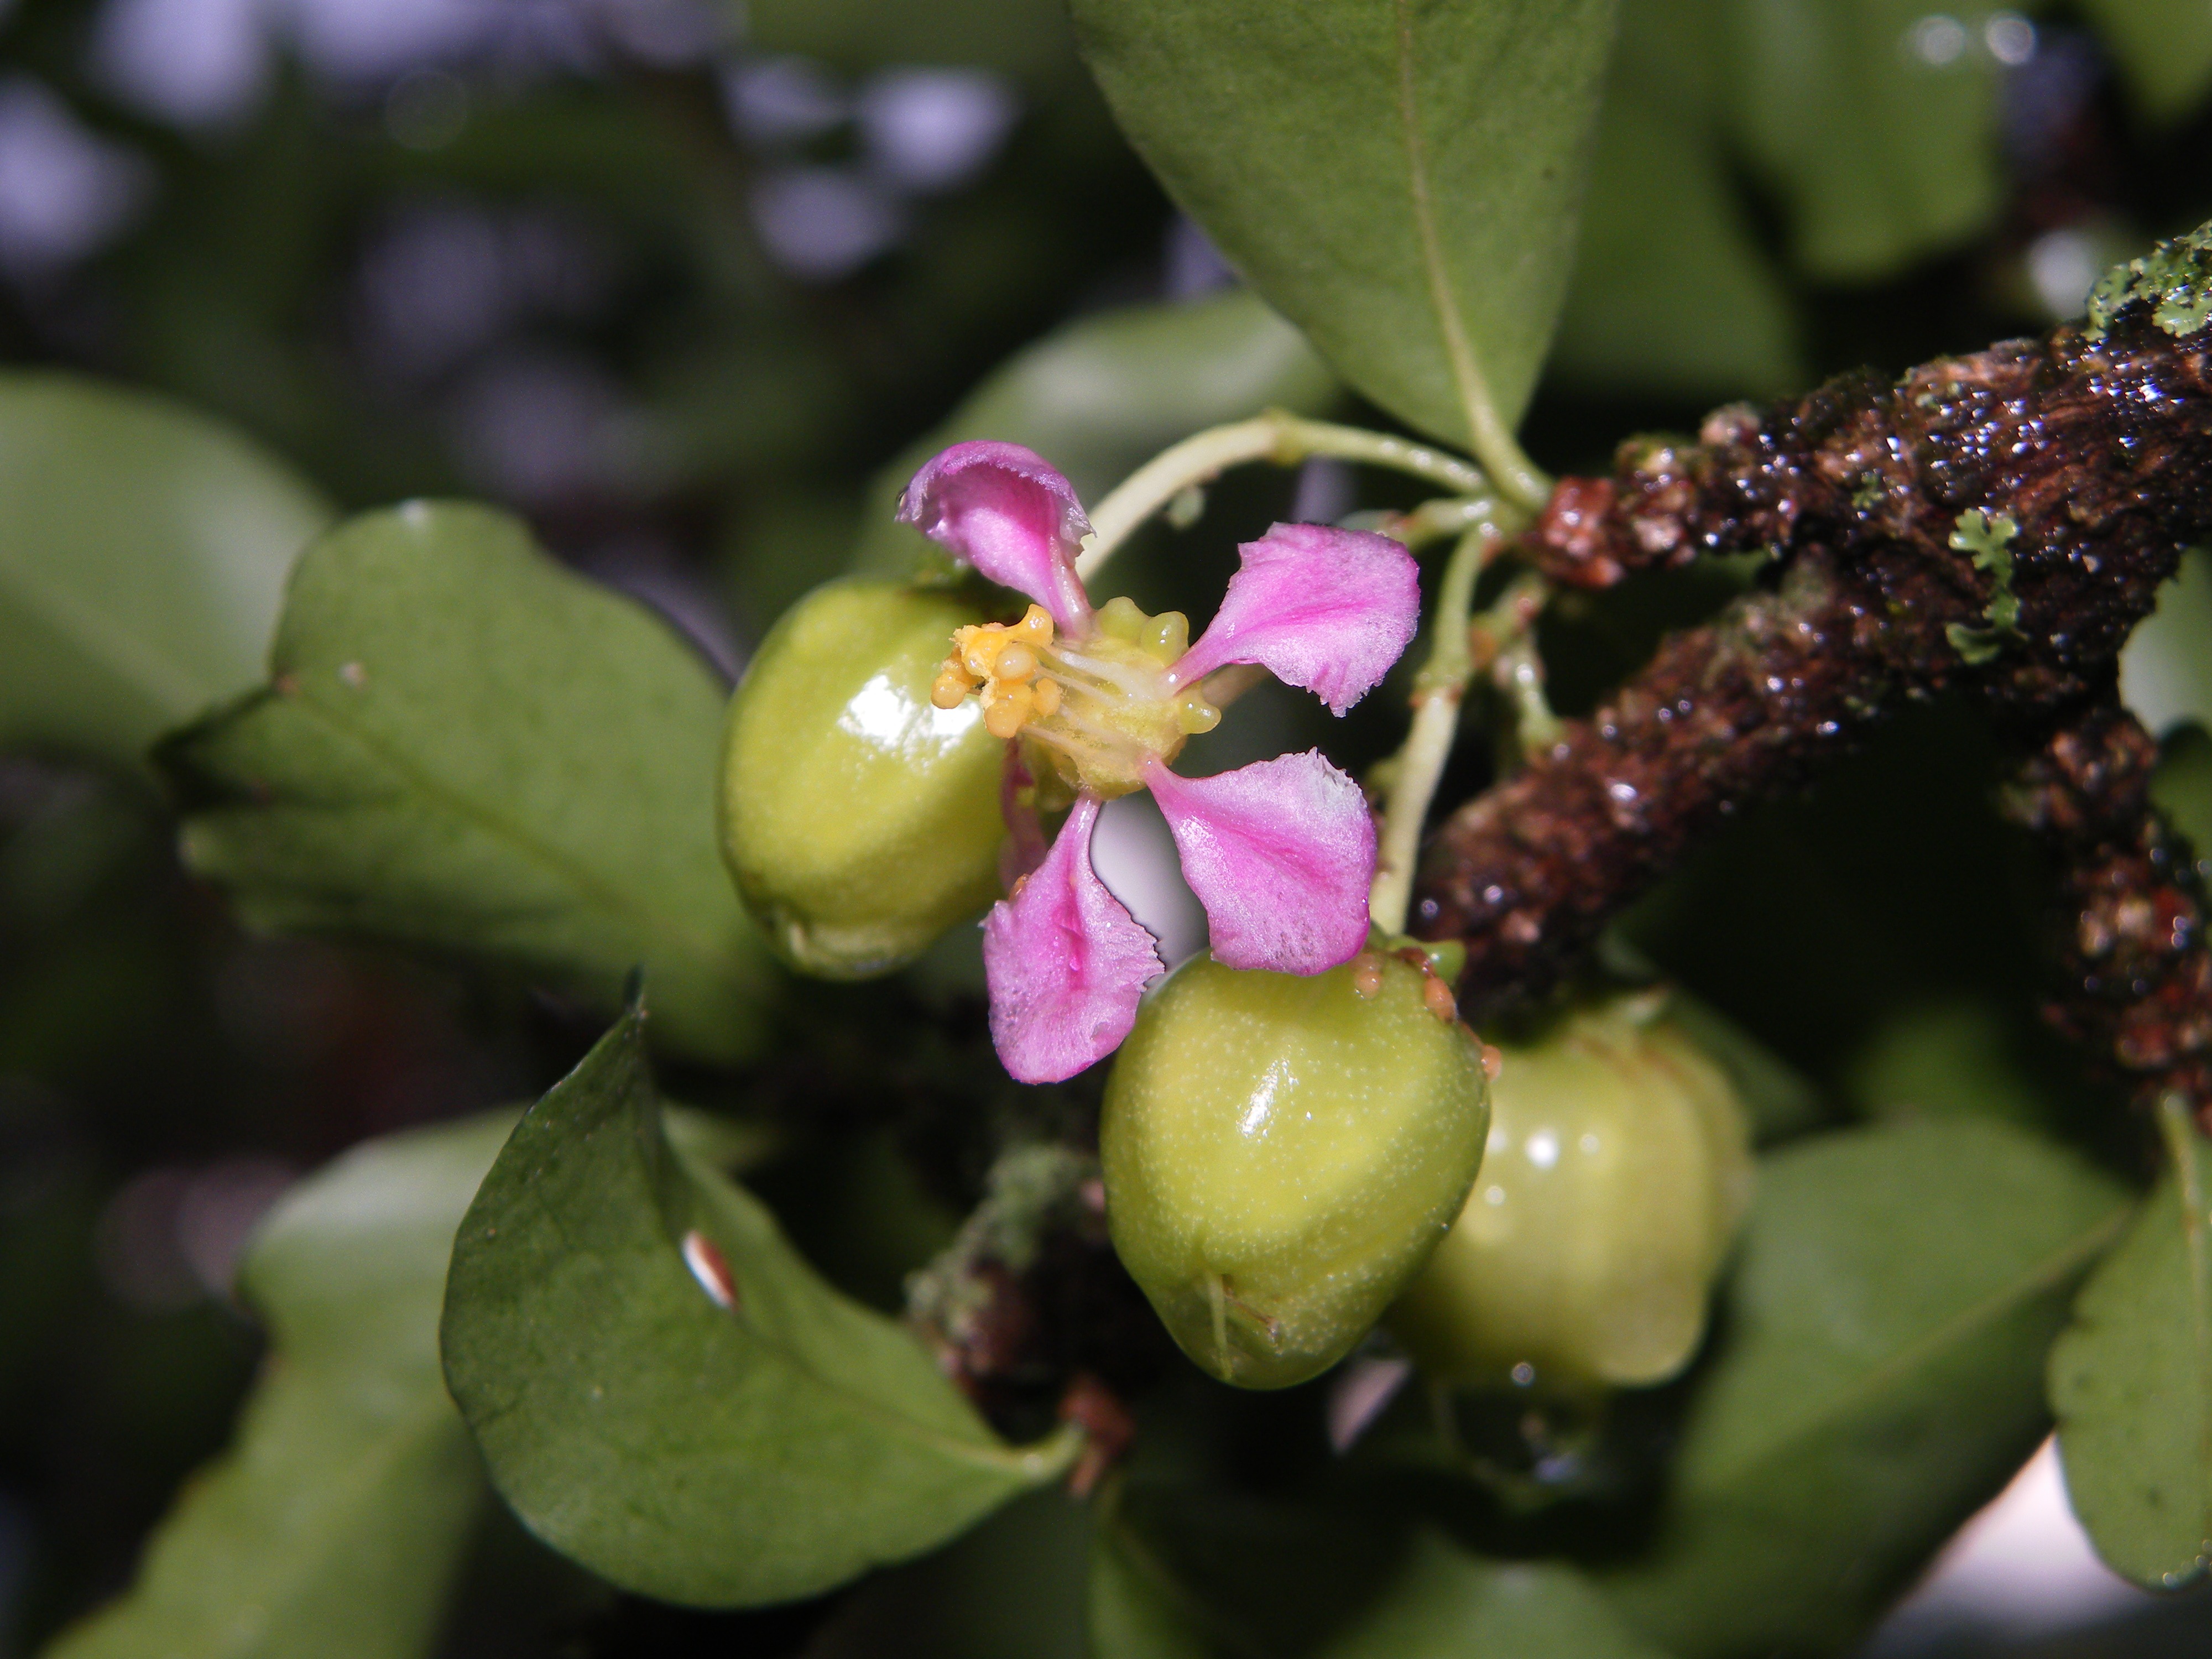
nature, blossom, plant, fruit, berry, leaf, flower, food, green, produce, botany, flora, plants, wildflower, flowers, shrub, bud, macro photography, flowering plant, land plant, acelora